Leicester Peak transmitting station

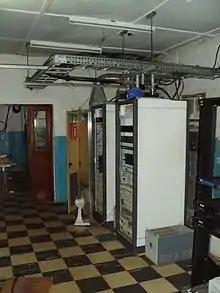
The FM transmitter room in 2005.

By the end of the war the VHF television service had been replaced with a lower power UHF transmitter. A low power FM transmitter was also installed for the radio service. However, the site was in very poor condition at this time. Meanwhile, Radio France International had installed a transmitter to cover Conakry with a highly directional antenna system. Even with Sierra Leones war, RFI found it easier to operate there than in Guinea.